Exercise TROPEX

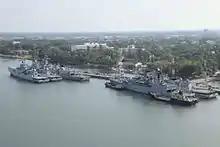
Western Fleet Ships berthed in Kochi during TROPEX 2015

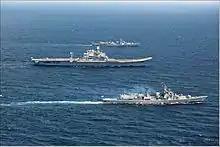
TROPEX 2017

TROPEX 2014 marked the debut of the Indian Navy's new P-8I Neptune long range maritime patrol aircraft, nuclear submarine , and the Hawk advanced trainer aircraft of the Indian Air Force. The Indian Navy conducted large scale manoeuvres in all three dimensions (land, sea, air), across the Bay of Bengal, Arabian Sea and the Indian Ocean. Around 60 ships, including the aircraft carrier INS "Viraat" and submarines of the navy, and 75 aircraft, and assets from the Indian Air Force, and the Indian Coast Guard participated in the TROPEX 2014, which concluded on 28 February 2014. This year's TROPEX was aimed at testing combat readiness of the naval units. It also focused on validating the Indian Navy's war fighting doctrine and integration of newly included capabilities in its 'Concept of Operations'. The Indian Navy validated its network centric warfare capabilities, wherein, its recently launched satellite GSAT 7 was extensively utilised.